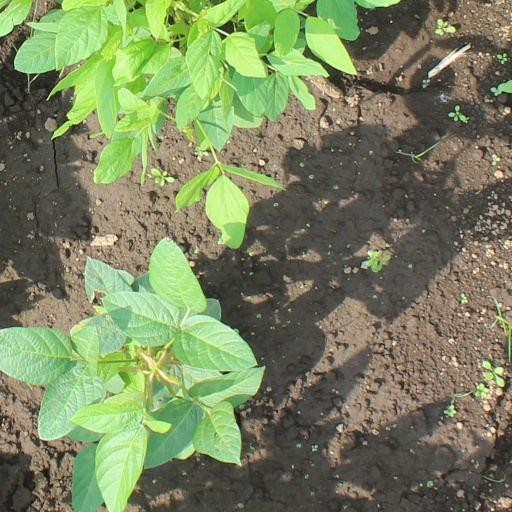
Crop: soybean